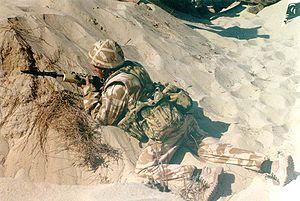
Soldat britannique portant le casque Mk 6, avec le camouflage désert DPM pendant l'opération Granby. Soldat britannique pendant la première guerre du Golfe (1991). Document photographique officiel du PFC John F. Freund, photographe du XVIII Airborne Corps History Office. Fantassin britannique pendant la Deuxième guerre du Golfe. Português: Soldado britânico na Guerra do Golfo. Čeština: Britský voják v průběhu války v Perském zálivu. Britský voják při ostrém výcviku před útokem. Српски / srpski: Британски војник у операцији „Пустињски штит“. Slovenčina: Britský vojak pri ostrom výcviku pred útokom. Български: Британски войник по време на операция „Пустинен щит“. Simple
L’uniformologie est un domaine de recherches historiques qui étudie les uniformes et effets militaires à travers les âges et les civilisations. Il a pour principaux sujets d'étude les effets vestimentaires, chaussures et coiffures militaires, l'équipement individuel, les insignes d'unités et de grades ou encore les décorations militaires mais se consacre également à celle des uniformes d'institutions civiles ou para-militaires.
Le Disruptive Pattern Material est un motif de camouflage anciennement utilisé par les forces britanniques ainsi que de nombreuses autres armées, en particulier celles issues des anciennes colonies.
Le casque Mk. 6 et son remplaçant, le Mk. 7, sont les casques standards des forces armées britanniques. Le Mk6 a remplacé à partir de 1986 le casque Mk III. Il est conçu pour permettre le port de protections auditives modernes, de radios, et de masques anti-gaz. Il est fabriqué par NP Aerospace, et aurait une « durée de vie quasi illimitée » selon son fabricant.
Le camouflage est une méthode de dissimulation. Il permet à un organisme visible ou à un objet de passer inaperçu, en se fondant avec son environnement.